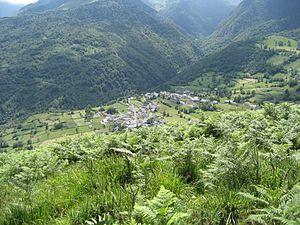
France, Pyrénées-Atlantiques (64), Bilhères
Bilhères est une commune française, située dans le département des Pyrénées-Atlantiques en région Nouvelle-Aquitaine.